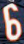
Number: 6